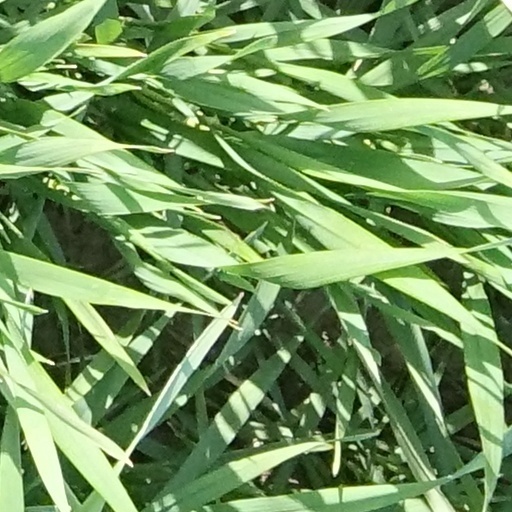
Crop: wheat